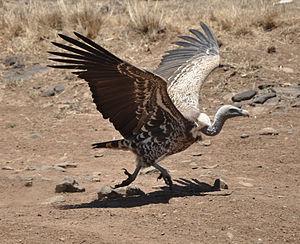
Un Vautour de Rüppell dans le Parc National de Nairobi au Kenya. L'ombre du Soleil au midi est directement sous le vautour.
Le Vautour de Rüppell est une espèce de grandes rapaces de la famille des Accipitridae. Son nom est dédié à l'explorateur et zoologiste allemand Eduard Rüppell. La population, d’environ 30 000 individus, est en baisse à cause de la perte d’habitat, d’empoisonnements accidentels et d’autres facteurs. Le vautour de Rüppel est considéré comme l’oiseau ayant la plus haute altitude de vol, avec un exemple certifié à plus de 11 000 m au dessus du niveau de la mer.